Ekphonetic notation

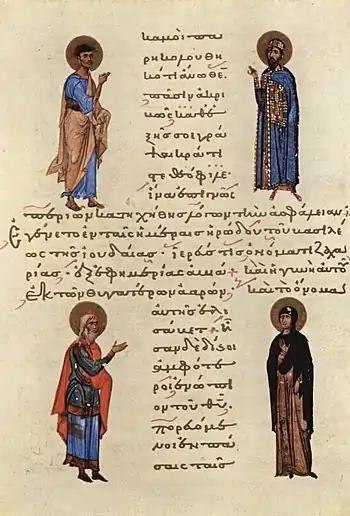
An example of polytonic text with Ekphonetic neumes in red ink from a Byzantine manuscript, of 1020 AD, displaying the beginning of the Gospel of Luke (1:3–6)

Ekphonetic notation consists of symbols added to certain sacred texts, especially lectionary readings of Biblical texts, as a mnemonic device to assist in their cantillation. Ekphonetic notation can take a number of forms, and has been used in several Jewish and Christian plainchant traditions, but is most commonly associated with Byzantine chant.